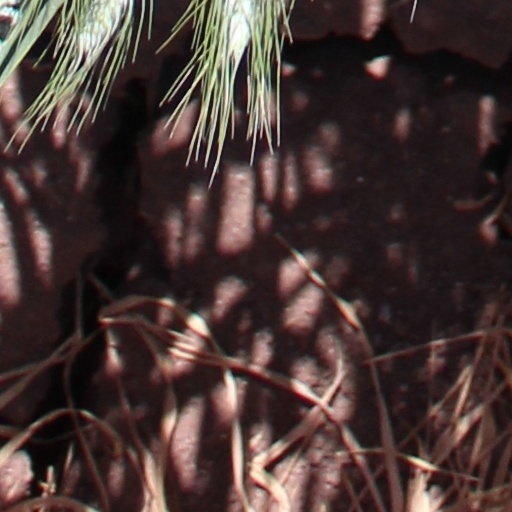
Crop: wheat